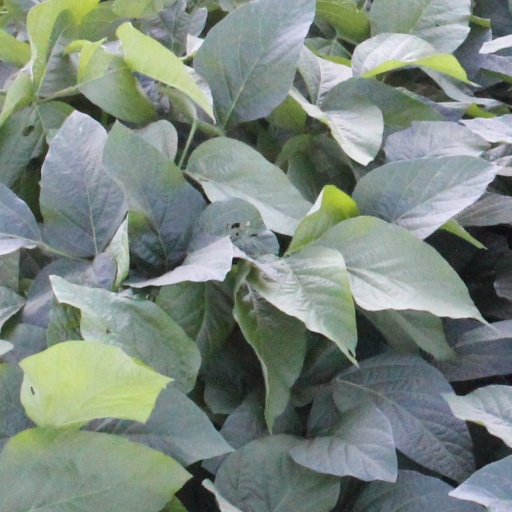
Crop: soybean